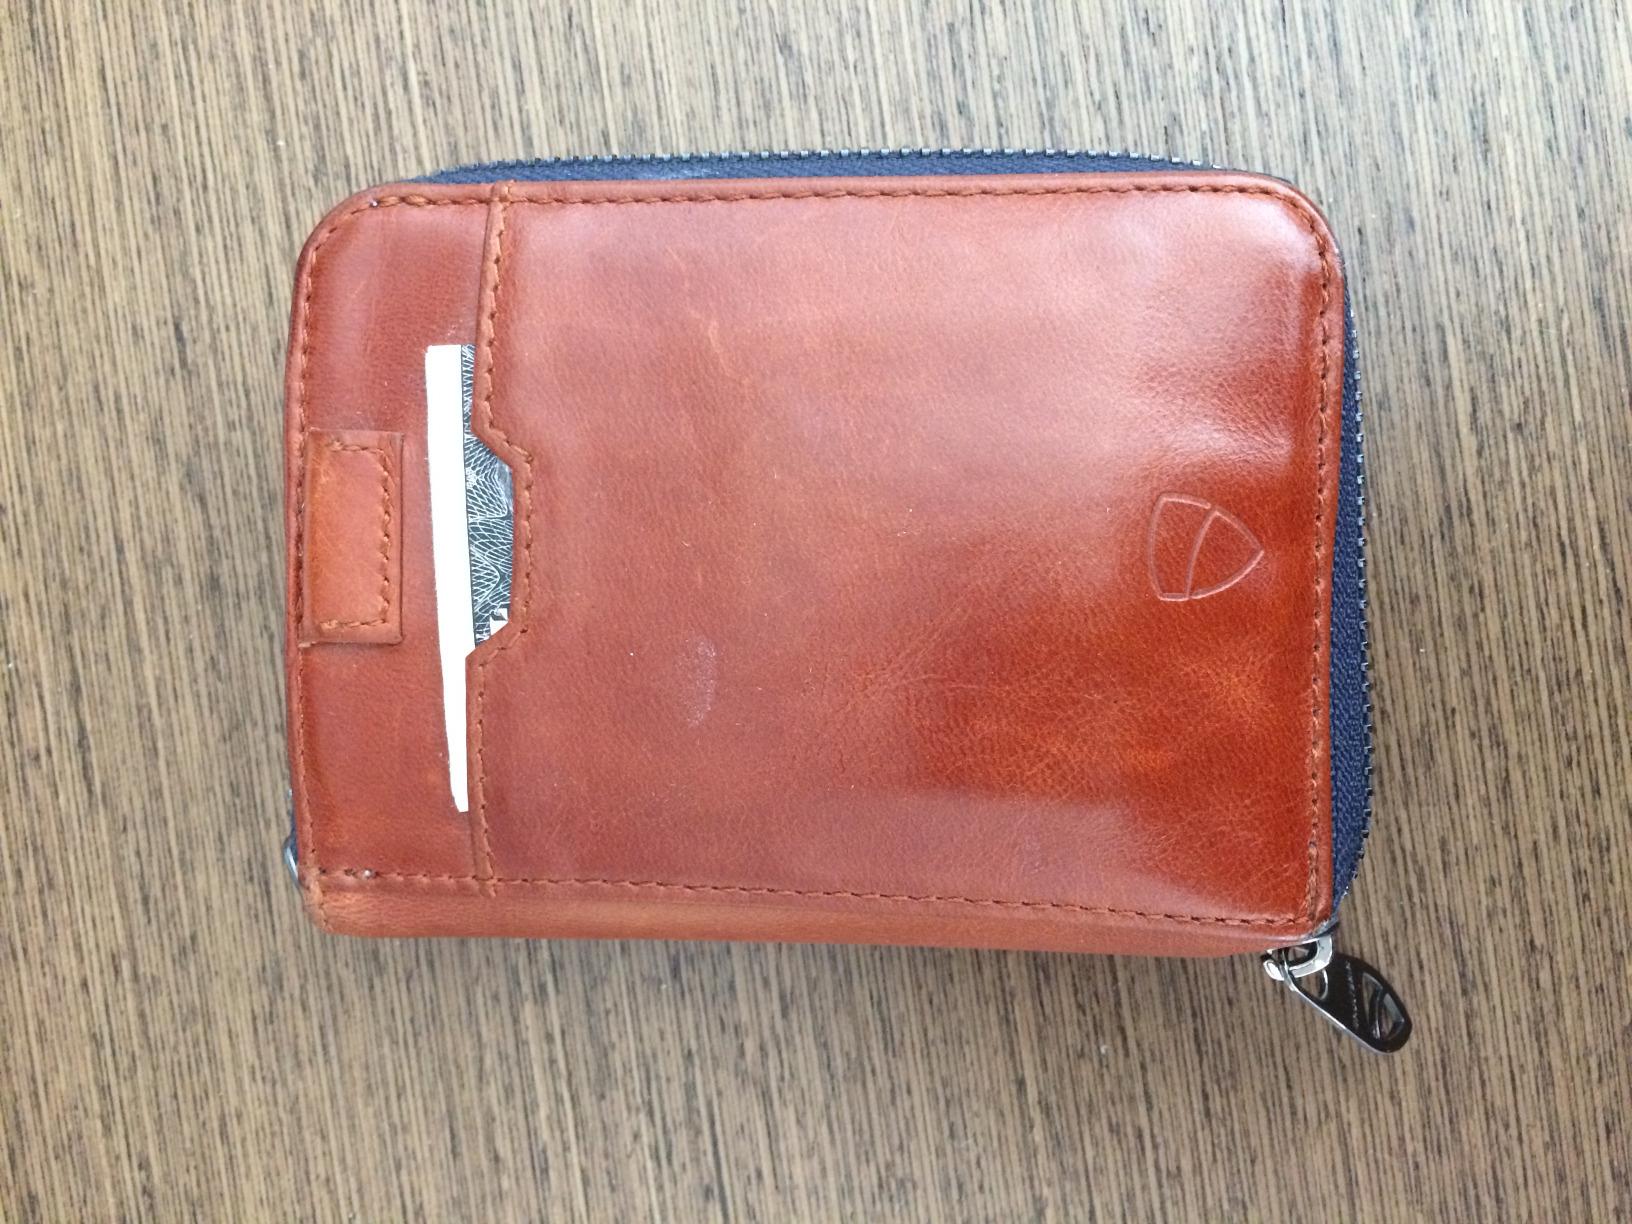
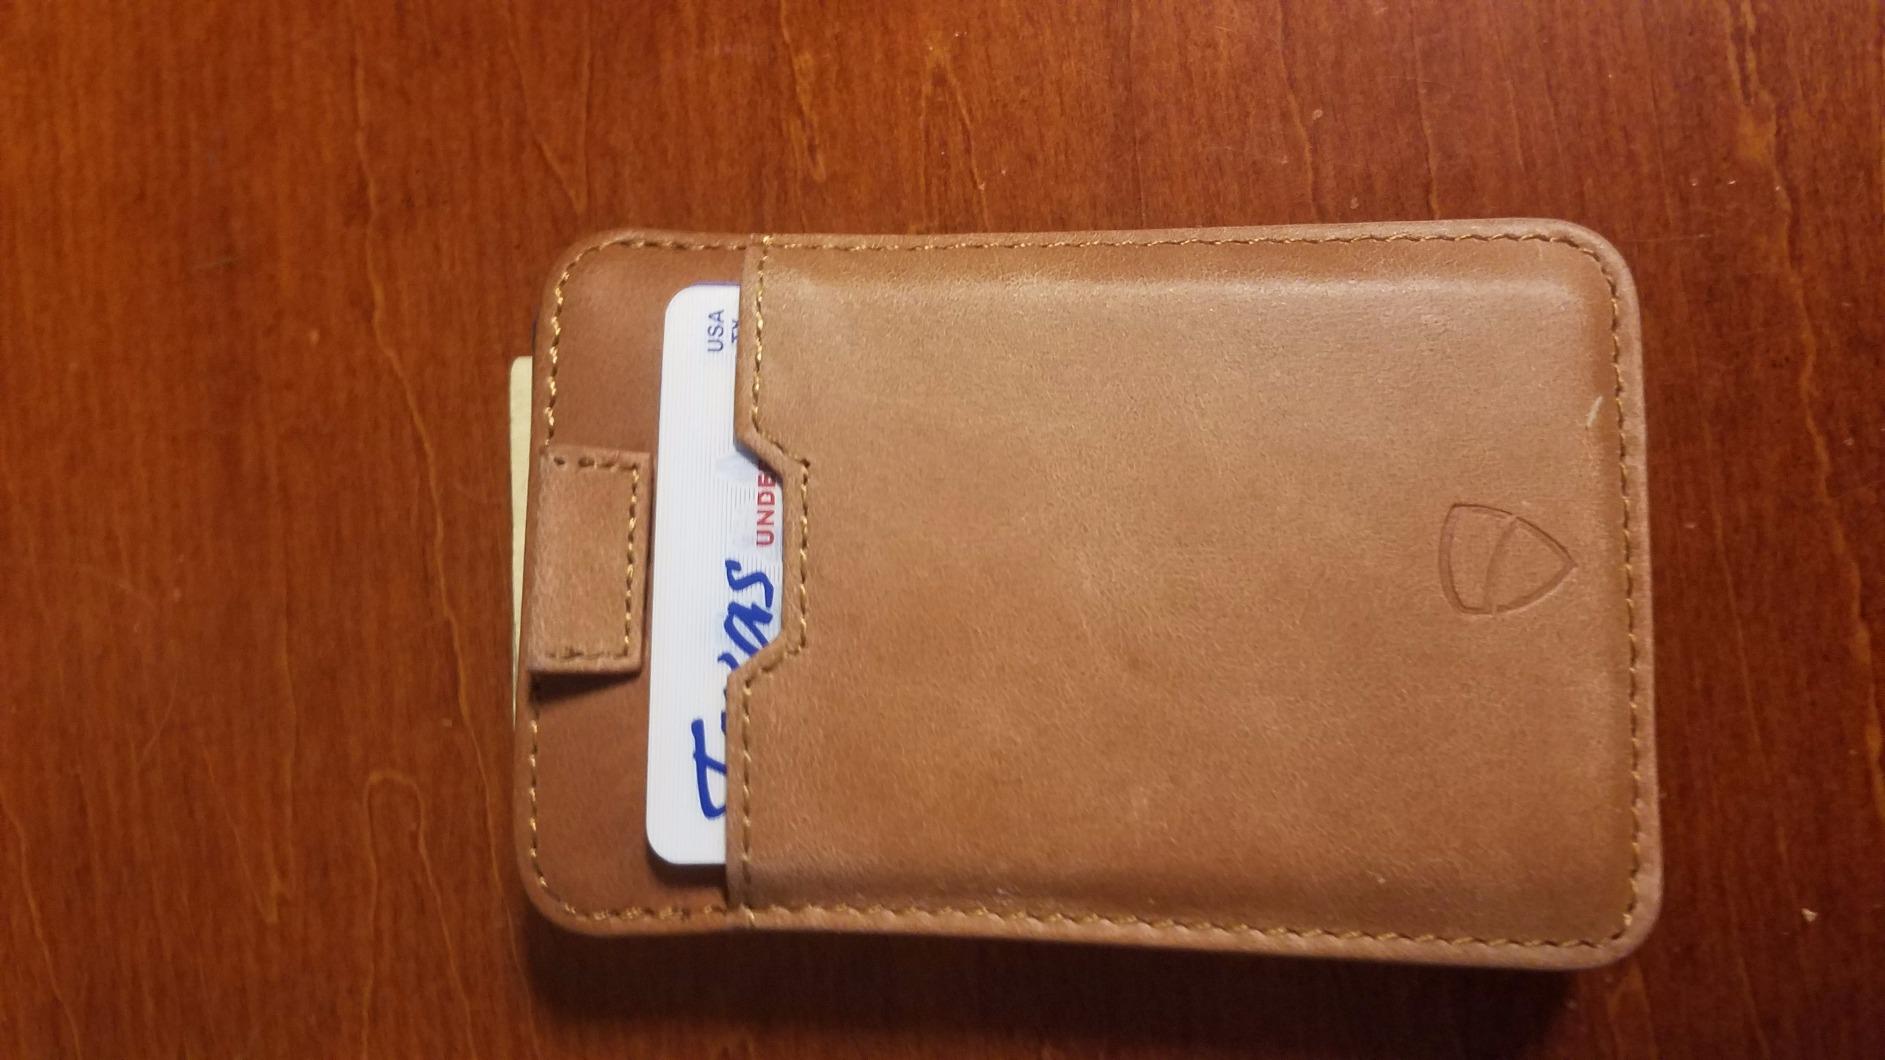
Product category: accessories_wallet
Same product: no